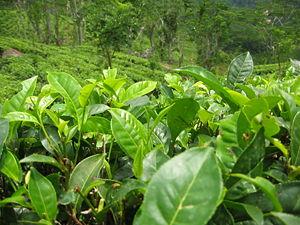
Un théier dans une plantation de thé.